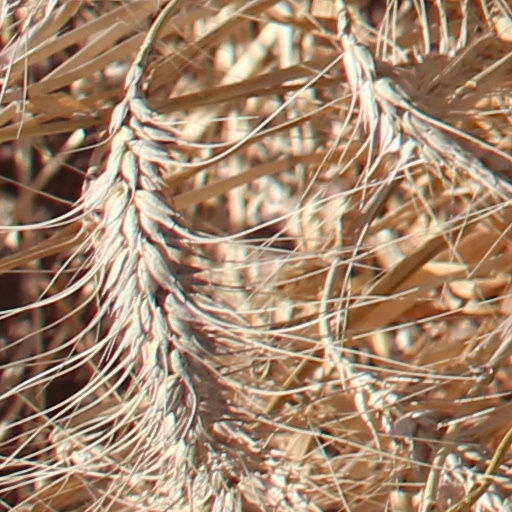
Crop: wheat